Liu Cheng-ying

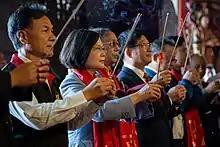
President Tsai Ing-wen and Magistrate Liu Cheng-ying (October 2019)

On 12 August 2019, Liu, along with Penghu County Magistrate Lai Feng-wei and Kinmen County Magistrate Yang Cheng-wu, visited Beijing and met with Taiwan Affairs Office Director Liu Jieyi requesting mainland China government to lift up individual travel ban of mainland Chinese tourists to the three counties due to the constraint cross-strait relations. The mainland government eventually agreed to lift up the ban on 20 September 2019.